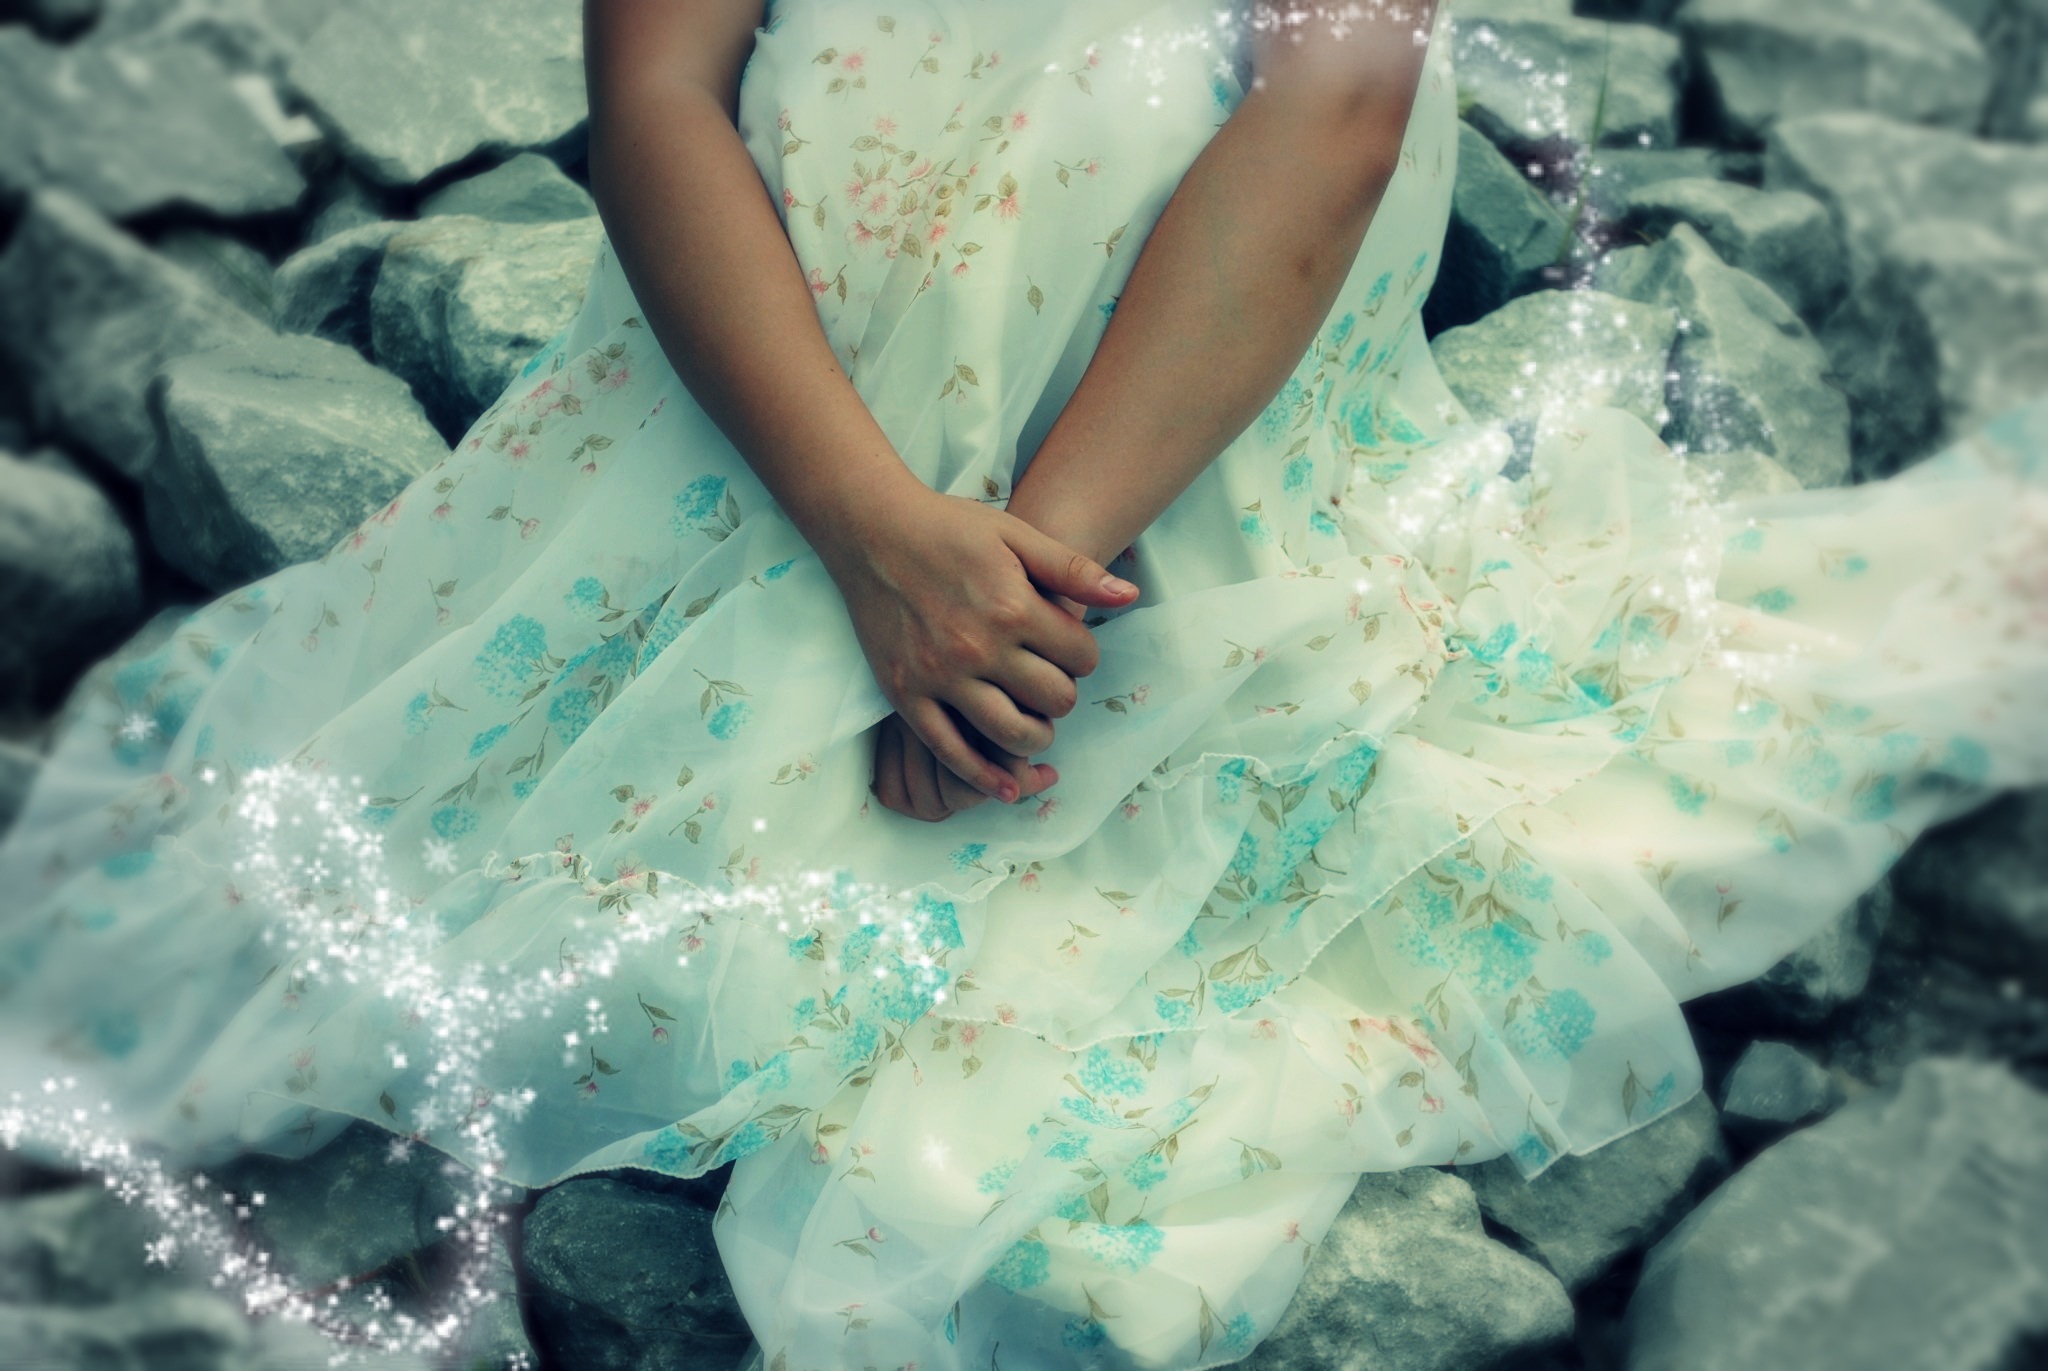
water, girl, woman, cute, underwater, spring, blue, dress, hands, beauty, magic, princess, magical, fairytale, photo shoot